Abraham Susenier

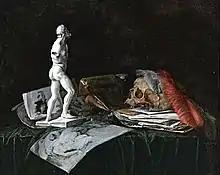
Vanitas with skull, feathers, roemer, sculpture, and drawings

Abraham Susenier (c. 1620 in Leiden – 1666/72 in Dordrecht), was a Dutch Golden Age painter.